Shamsunnahar-Osman Ghani Shikkha Niketon

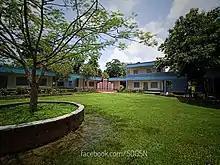
School Sahid Minar

Usually students are admitted in class 6 and 9. Admission can be considered in other classes if a vacancy is created. The admission test is taken usually in the first week of January.